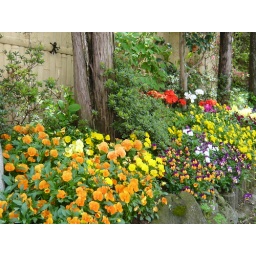
... with a beautiful flower bed in many colours.